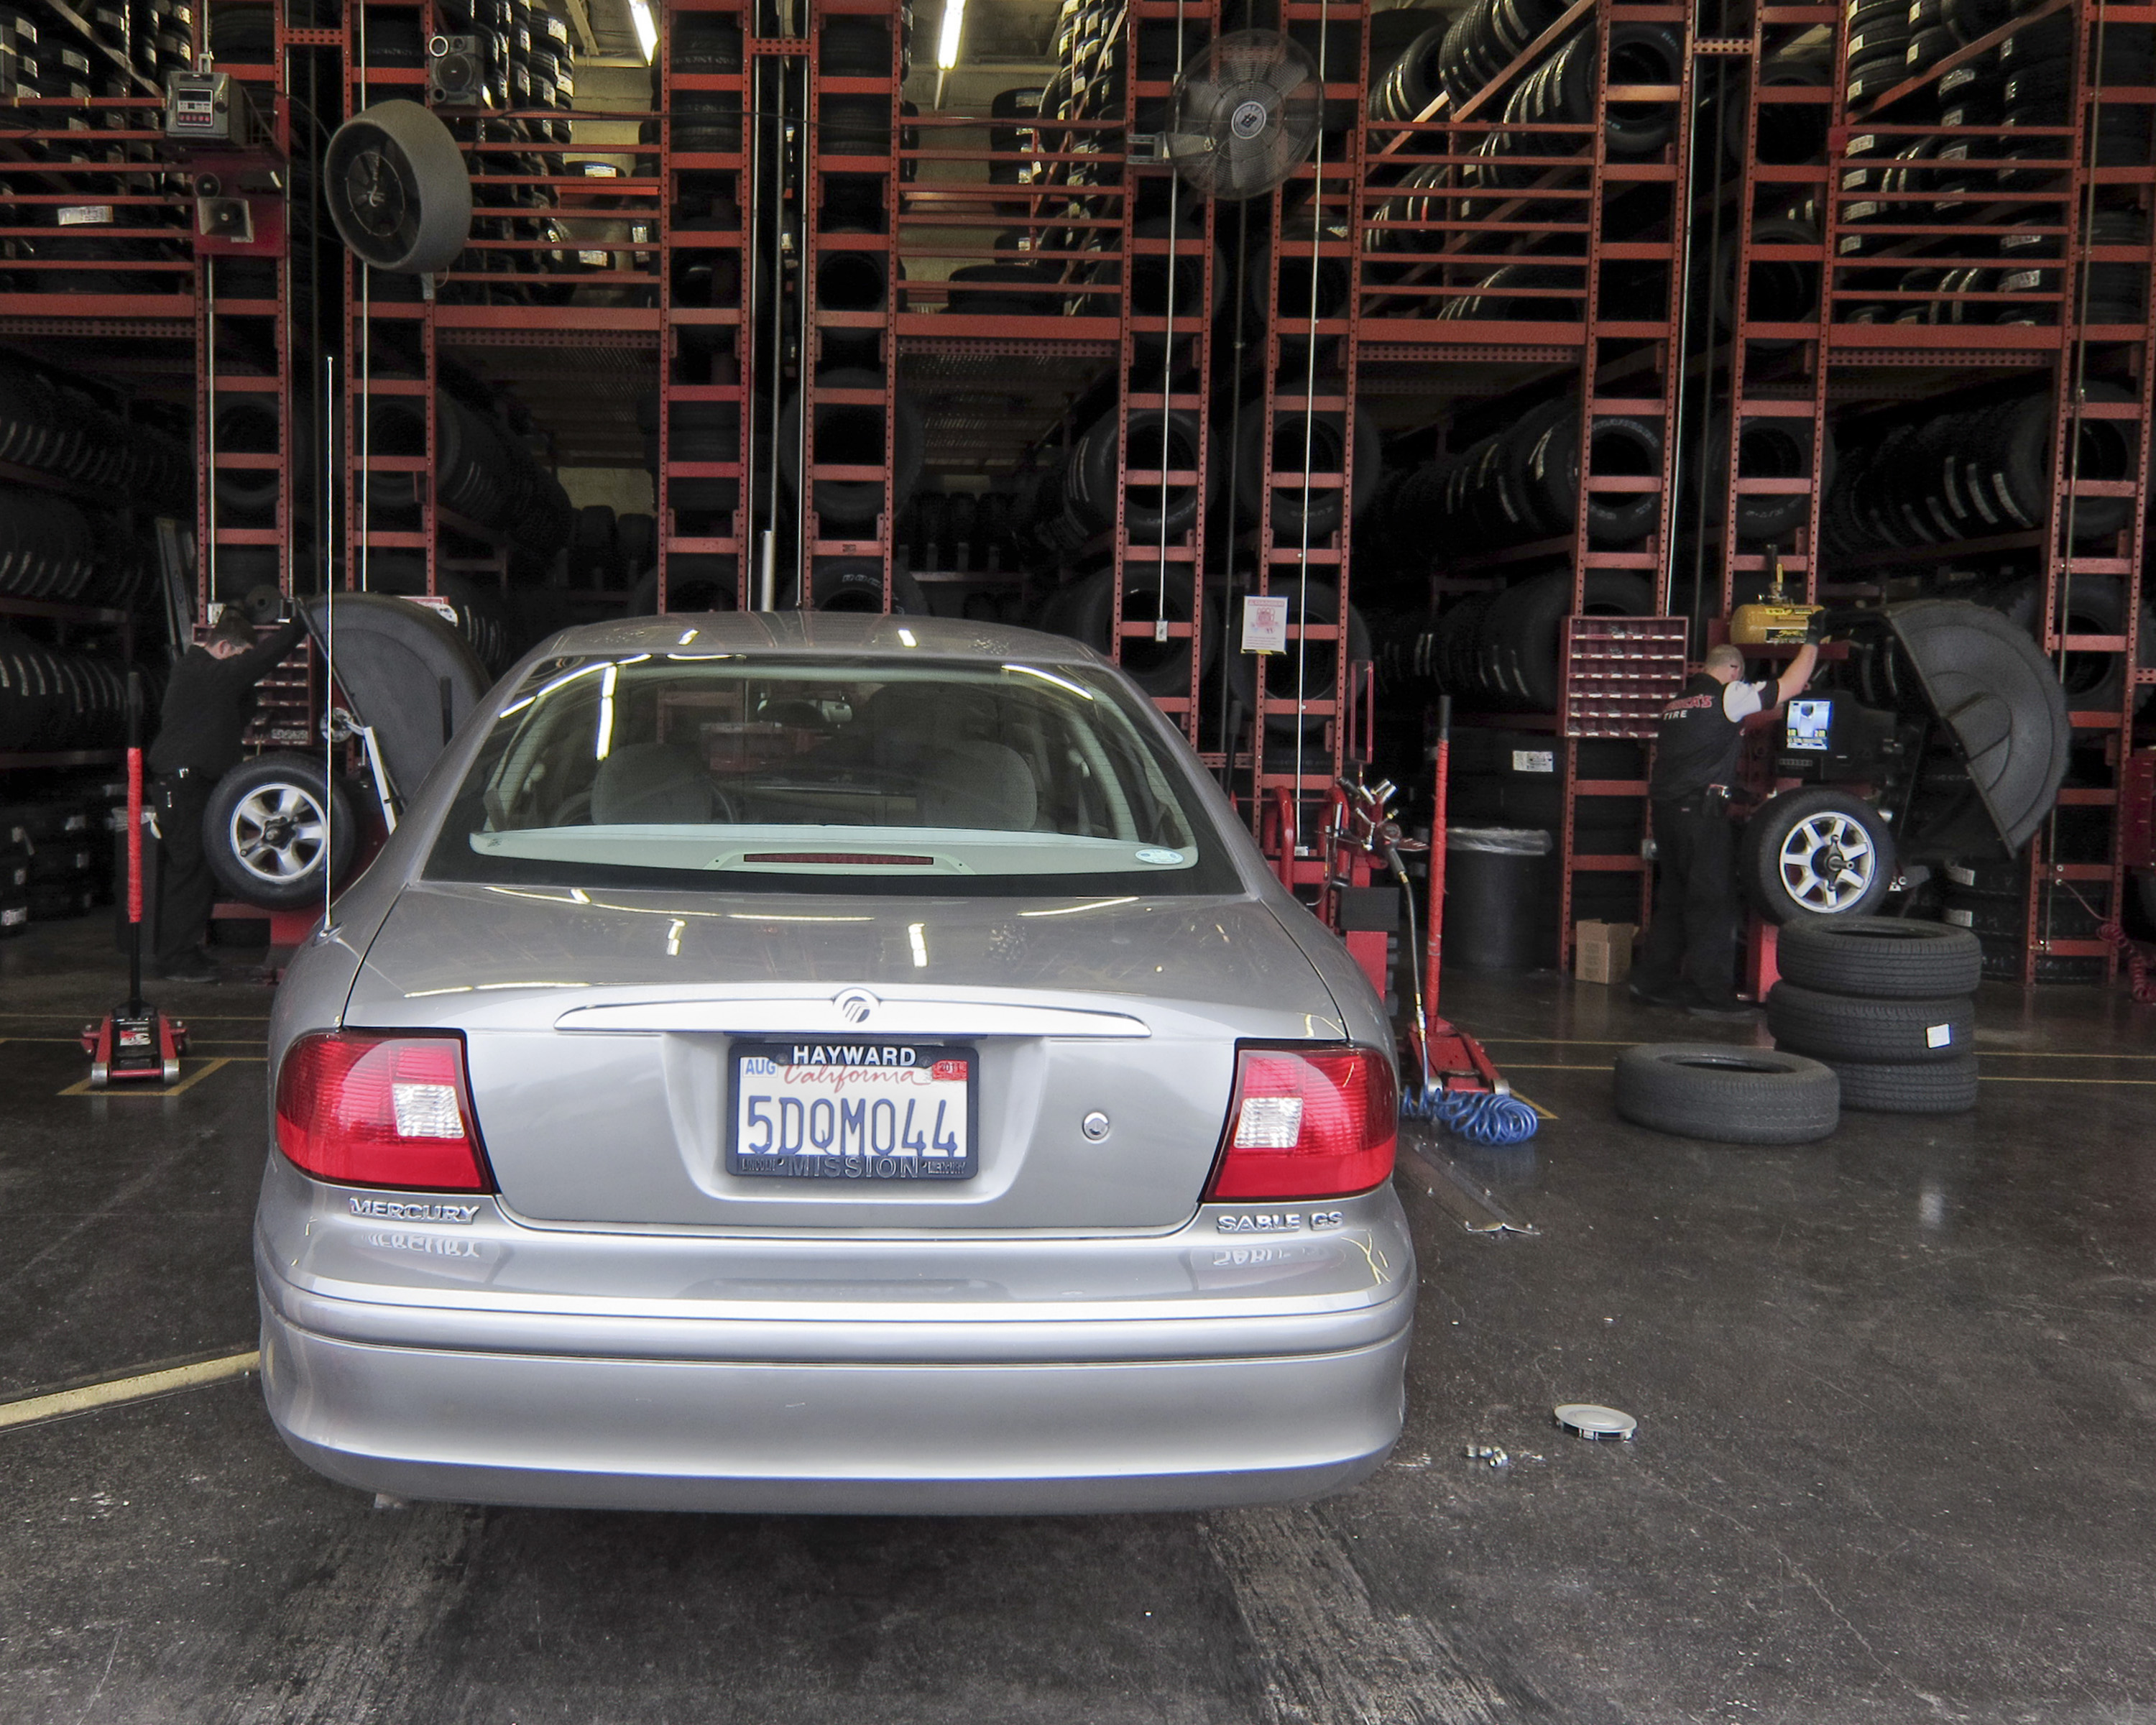
car, wheel, vehicle, gray, california, sports car, bumper, cosplay, sedan, mercury, sacramento, sacanime, mitsubishi, tirestore, mylastmercury, carbranddemise, land vehicle, automobile make, automotive exterior, compact car, vehicle registration plate, family car, executive car